Peñacerrada-Urizaharra

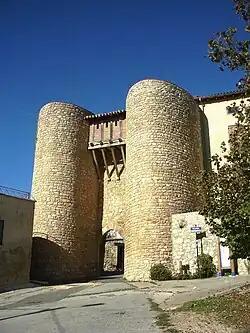
South portal of the Urizaharra wall.

Peñacerrada in Spanish or Urizaharra in Basque is a town and municipality located in the province of Álava, in the Basque Country, northern Spain. The Church of Nuestra Señora de la Peña de Faido is located in the town.